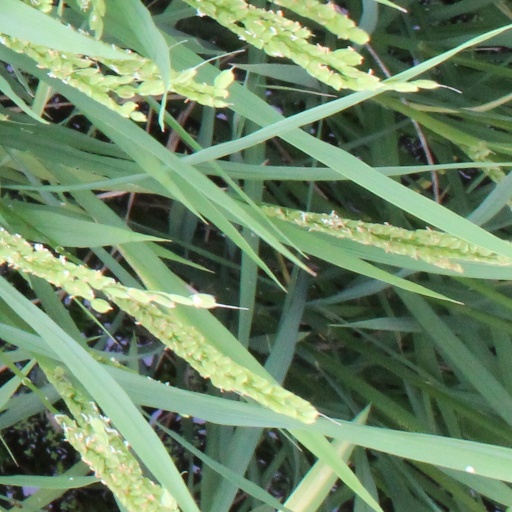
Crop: rice